Pune Warriors India

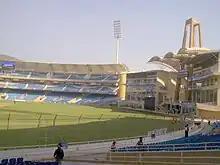
DY Patil Stadium, the initial "home" ground of Pune Warriors India

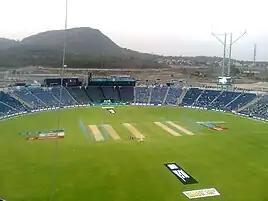
Maharashtra Cricket Association Stadium at Gahunje, the home ground of Pune Warriors India from 2012 to 2013

In their inaugural season in 2011, the team played their home matches at the DY Patil Stadium at Navi Mumbai, as their designated home venue, the Maharashtra Cricket Association Stadium, was still under construction. Only from the 2012 season onwards did the team actually begin to play their home matches in Pune at the Subrata Roy Sahara Stadium, named after the Chairman of Sahara India Pariwar. It is located at Gahunje, a village located about north-west of Pune on the Mumbai Pune Expressway. It has a seating capacity of 37,000 spectators.